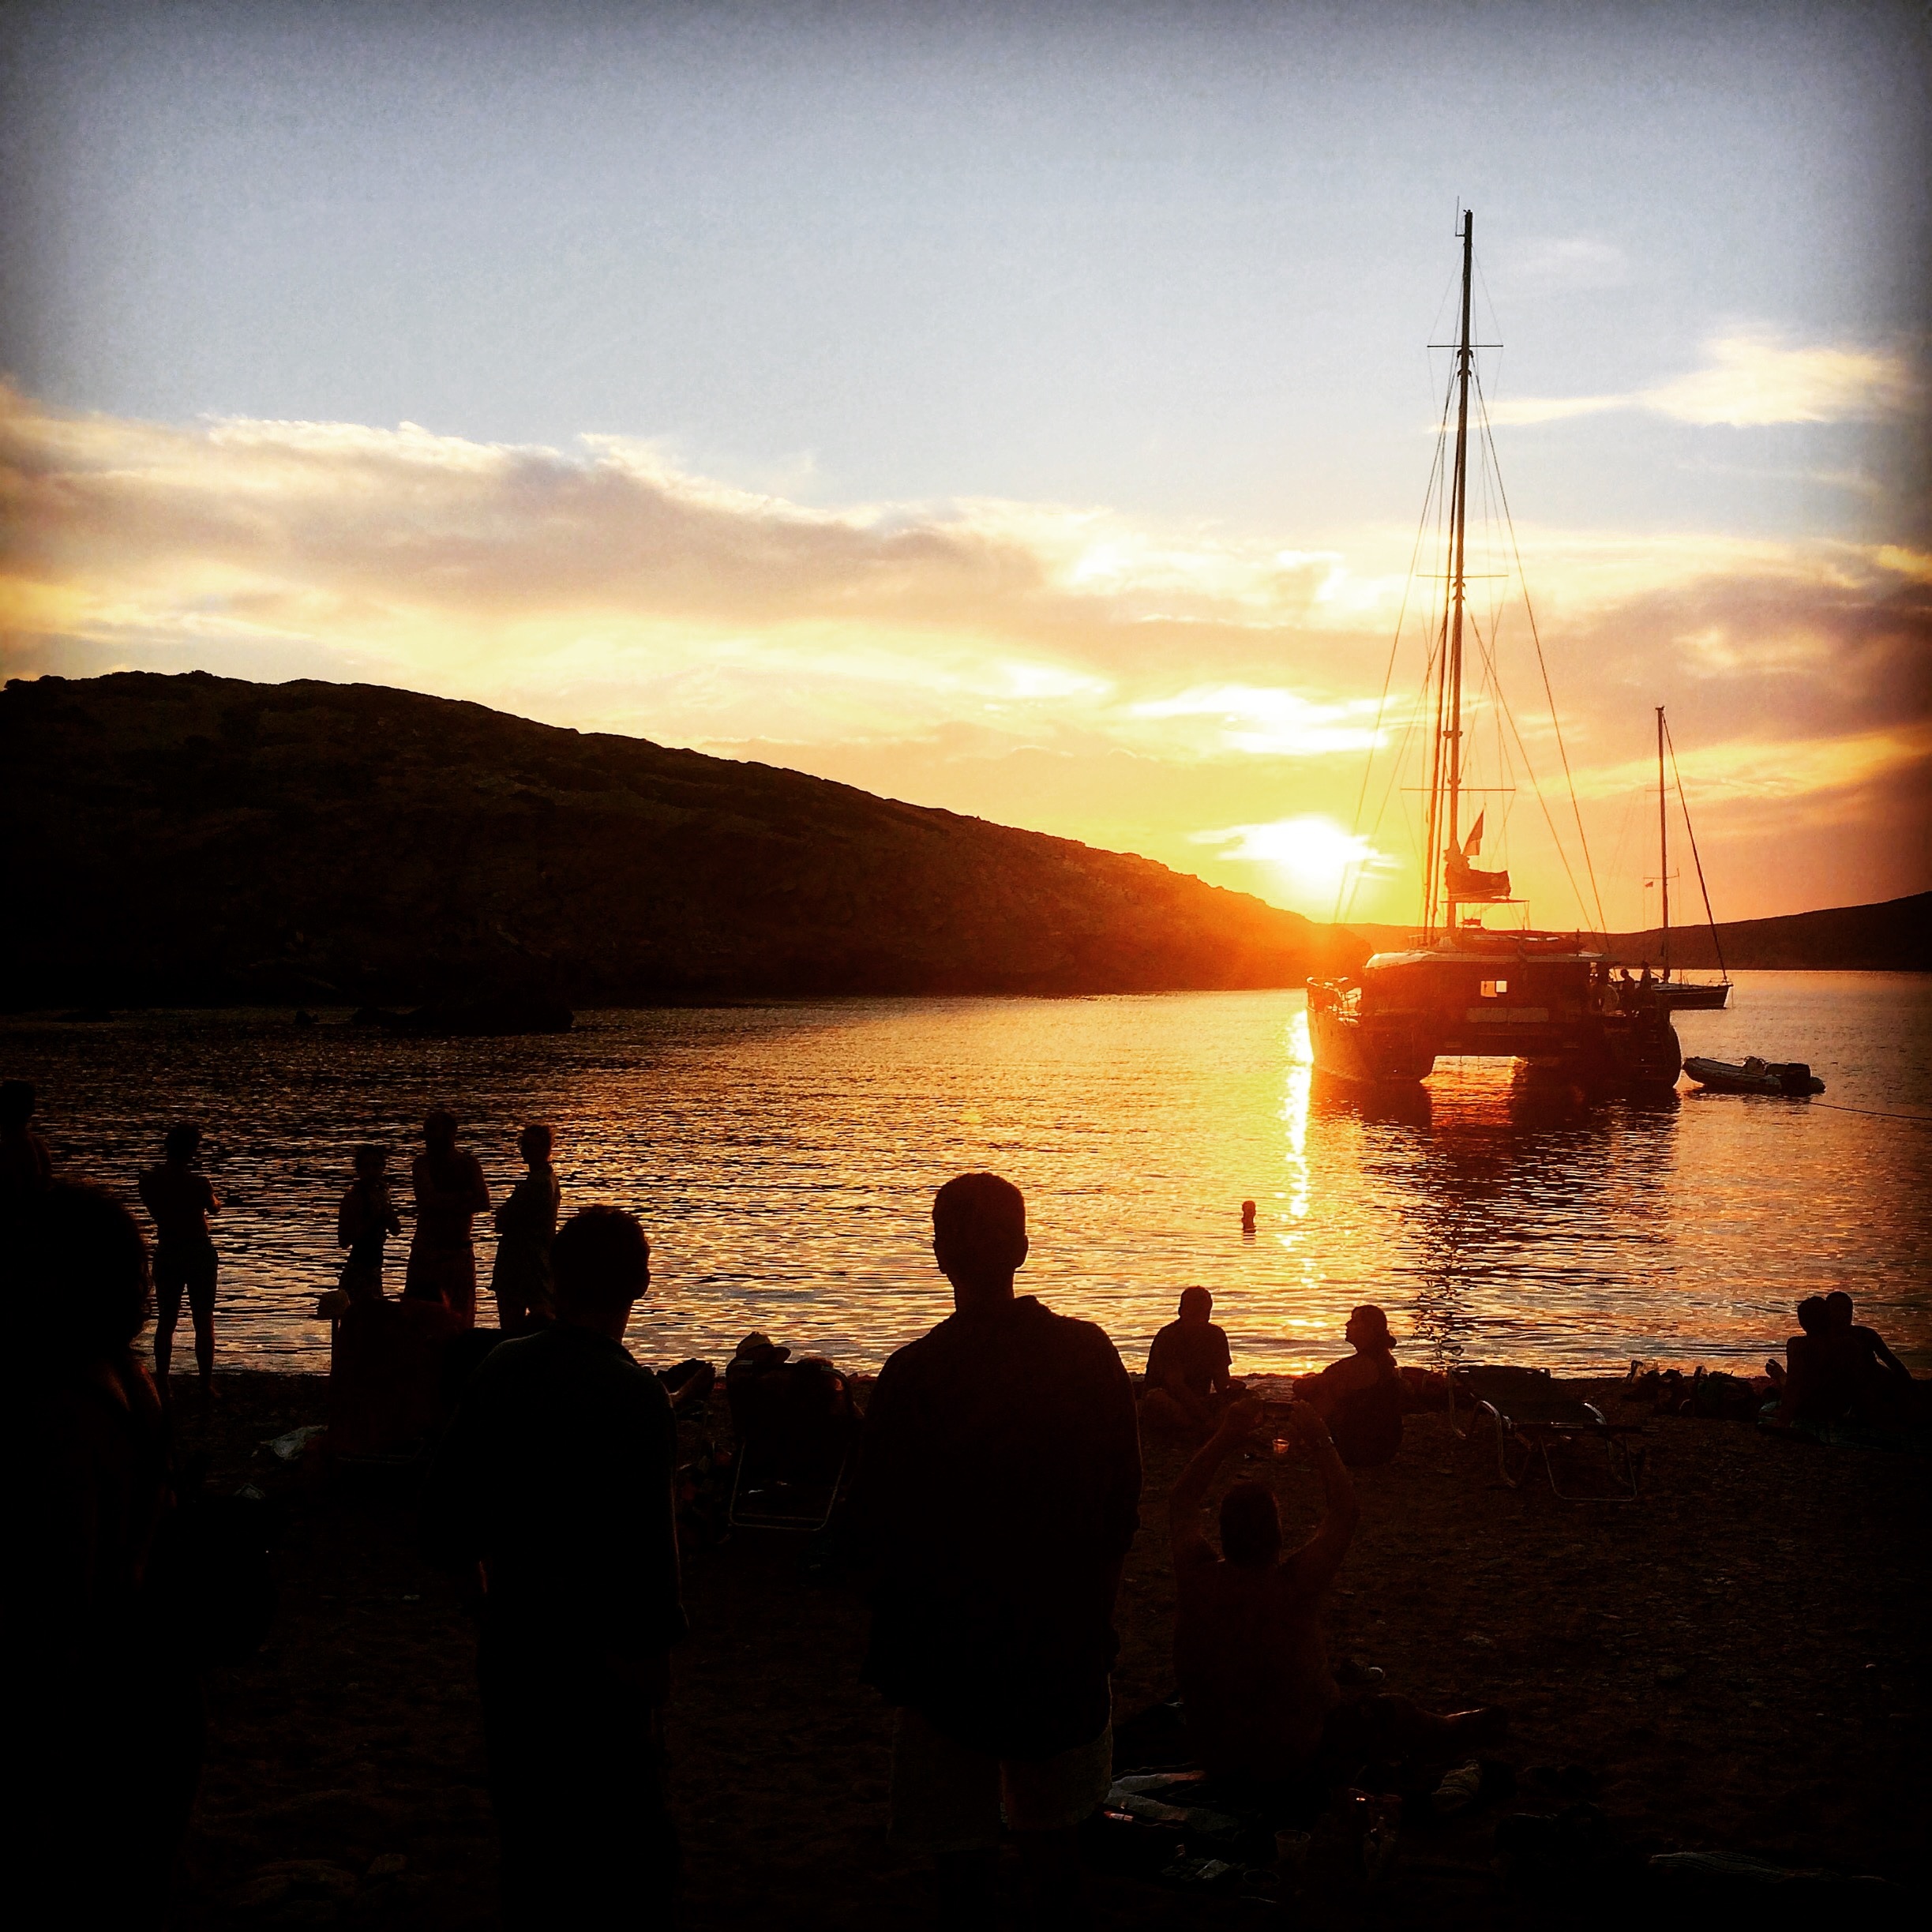
sea, coast, ocean, horizon, cloud, sun, sunrise, sunset, sunlight, morning, dawn, dusk, evening, reflection, vehicle, bay